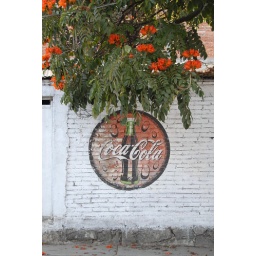
Coca Cola sign painted on a wall in Oaxaca Mexico